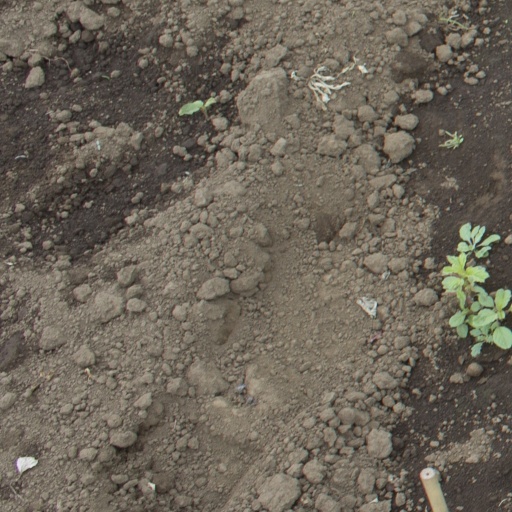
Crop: soybean